Describe the emotion expressed in this image:  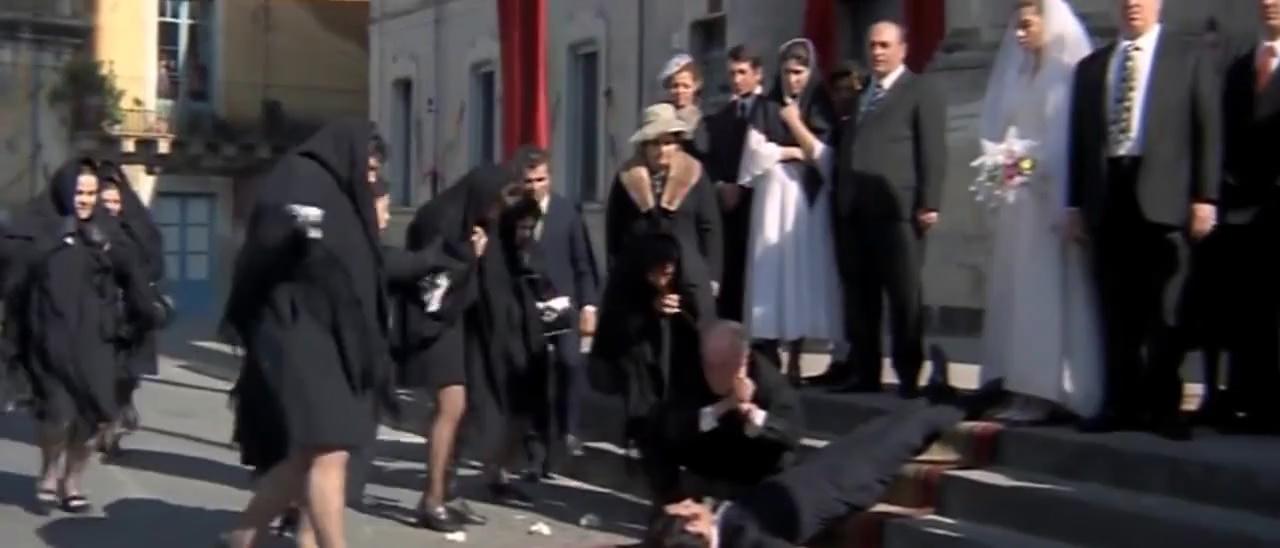
This person displays Suffering, valence and arousal with low intensity.